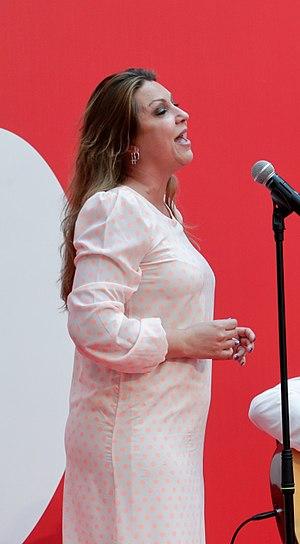
Niña Pastori de son vrai nom, María Rosa García García est une chanteuse espagnole de flamenco.
Le flamenco nuevo constitue une évolution de la musique flamenca, mené par une génération héritière de la révolution initiée par Paco de Lucía et Camarón de la Isla. Mélangeant le flamenco traditionnel à des courants musicaux des XXᵉ siècle et XXIᵉ siècle tels que la rumba, la pop, le rock, le jazz ou encore les musiques électroniques, il est une nouvelle étape dans le processus d'universalisation que vit le flamenco depuis le début des années 1970.